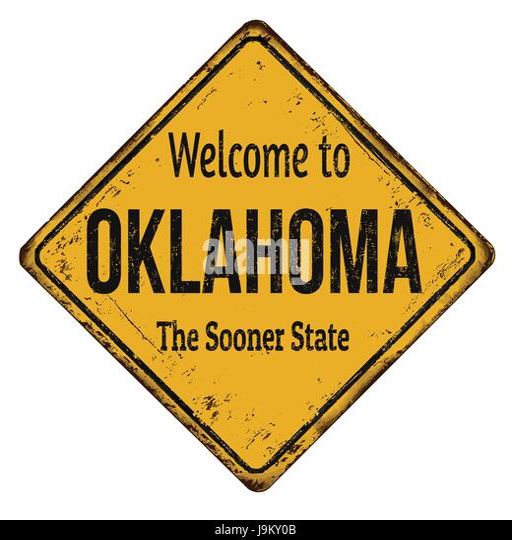
welcome to vintage rusty metal sign on a white background